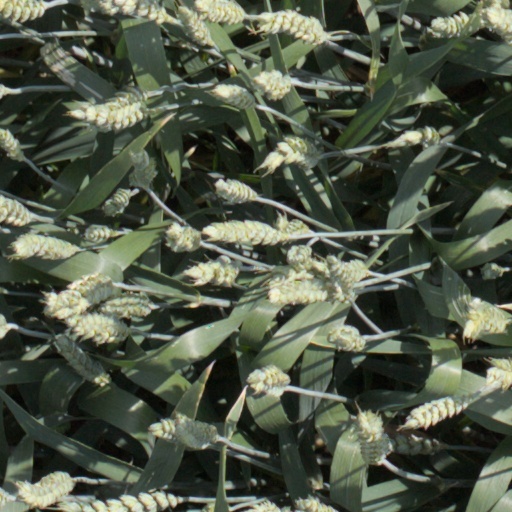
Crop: wheat